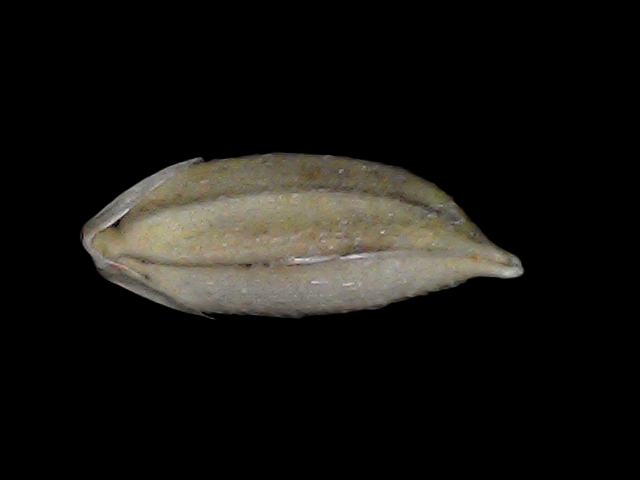
Rice variety: Bd34